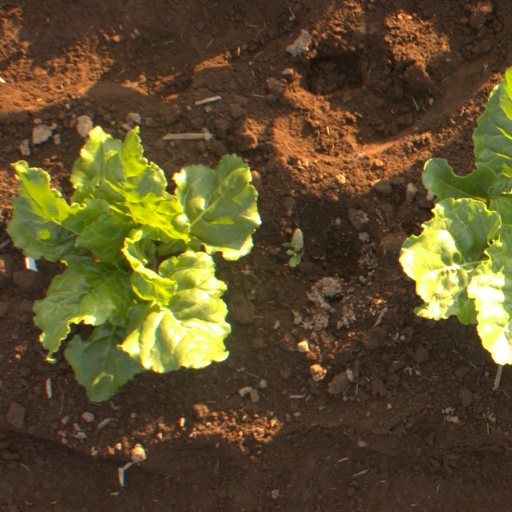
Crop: sugar beet